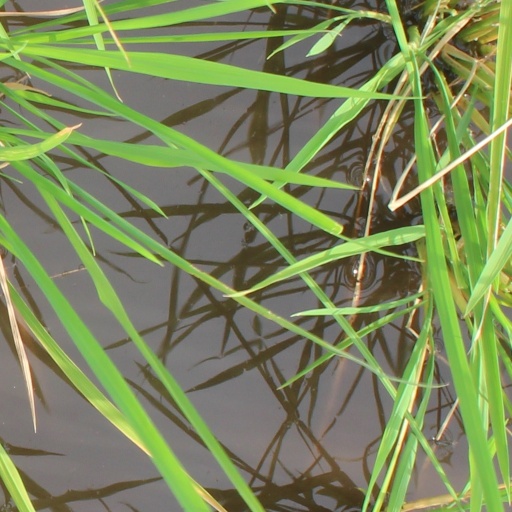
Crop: rice